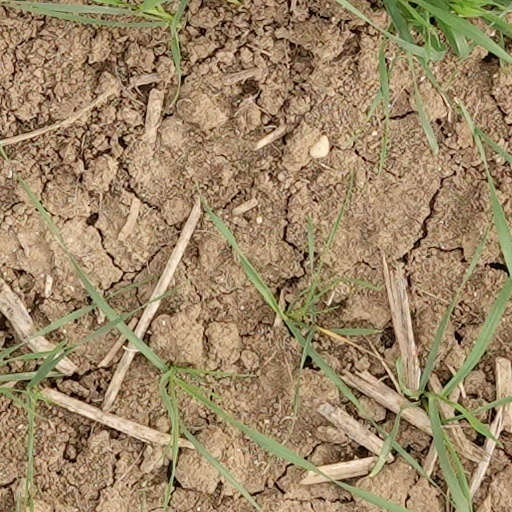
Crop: wheat